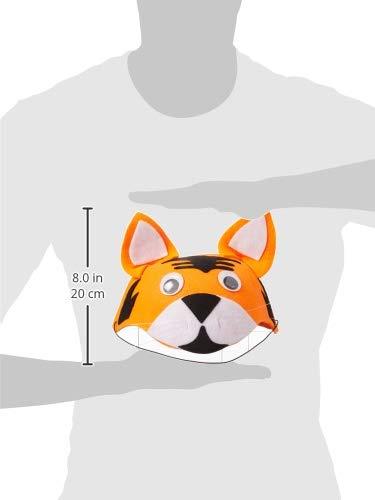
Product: Darice Dress Up Felt Animal Hat - 3 Assorted Animals
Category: Toys & Games | Party Supplies
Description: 3 assorted animals.
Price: $8.16
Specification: ProductDimensions:15.7x12.2x9inches|ItemWeight:8ounces|ShippingWeight:8ounces(Viewshippingratesandpolicies)|DomesticShipping:ItemcanbeshippedwithinU.S.|InternationalShipping:ThisitemcanbeshippedtoselectcountriesoutsideoftheU.S.LearnMore|ASIN:B0054G6ED2|Itemmodelnumber:106-185D|Manufacturerrecommendedage:4-12years